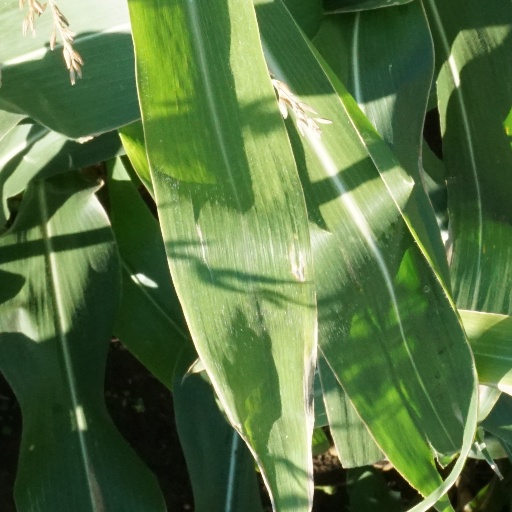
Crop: maize; corn